Hayden, Missouri

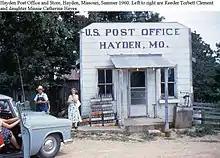
Hayden Post Office 1960

A post office called Hayden was established in 1890, and remained in operation until 1972. Hayden Copeland, an early postmaster, gave the community his first name.